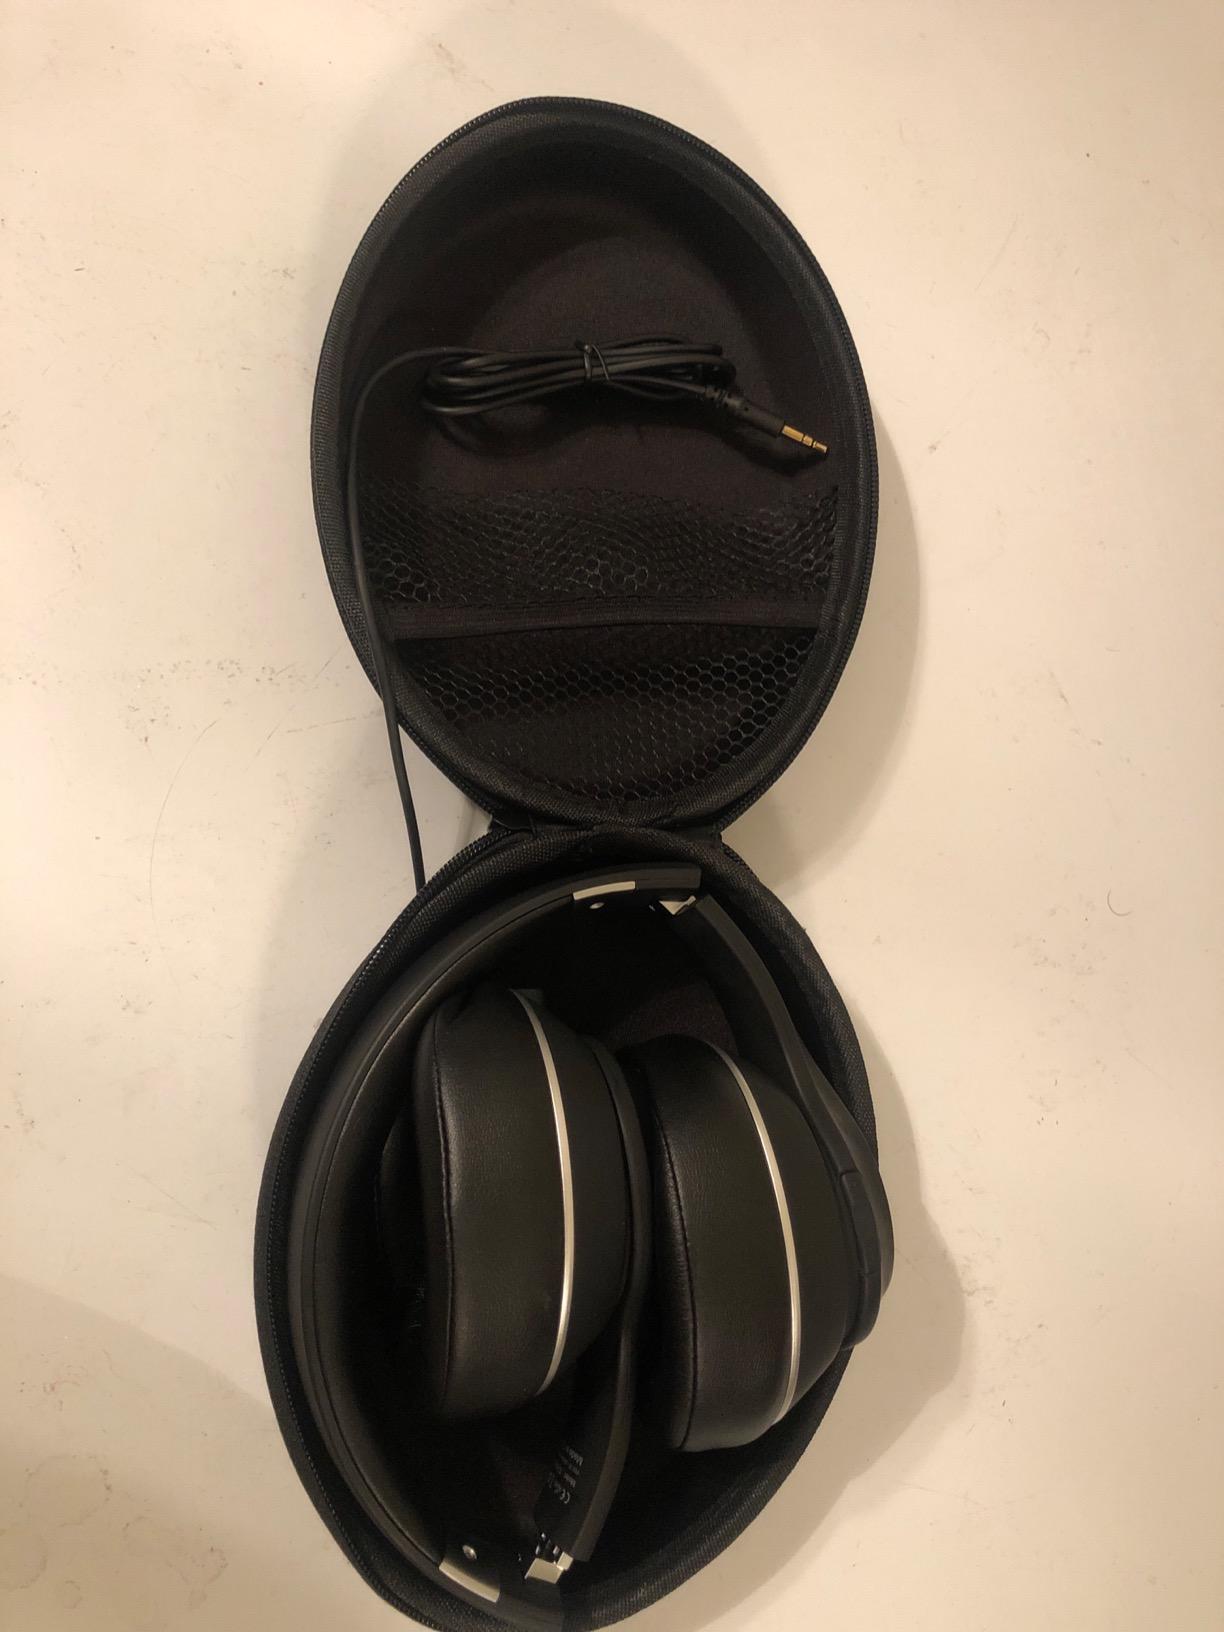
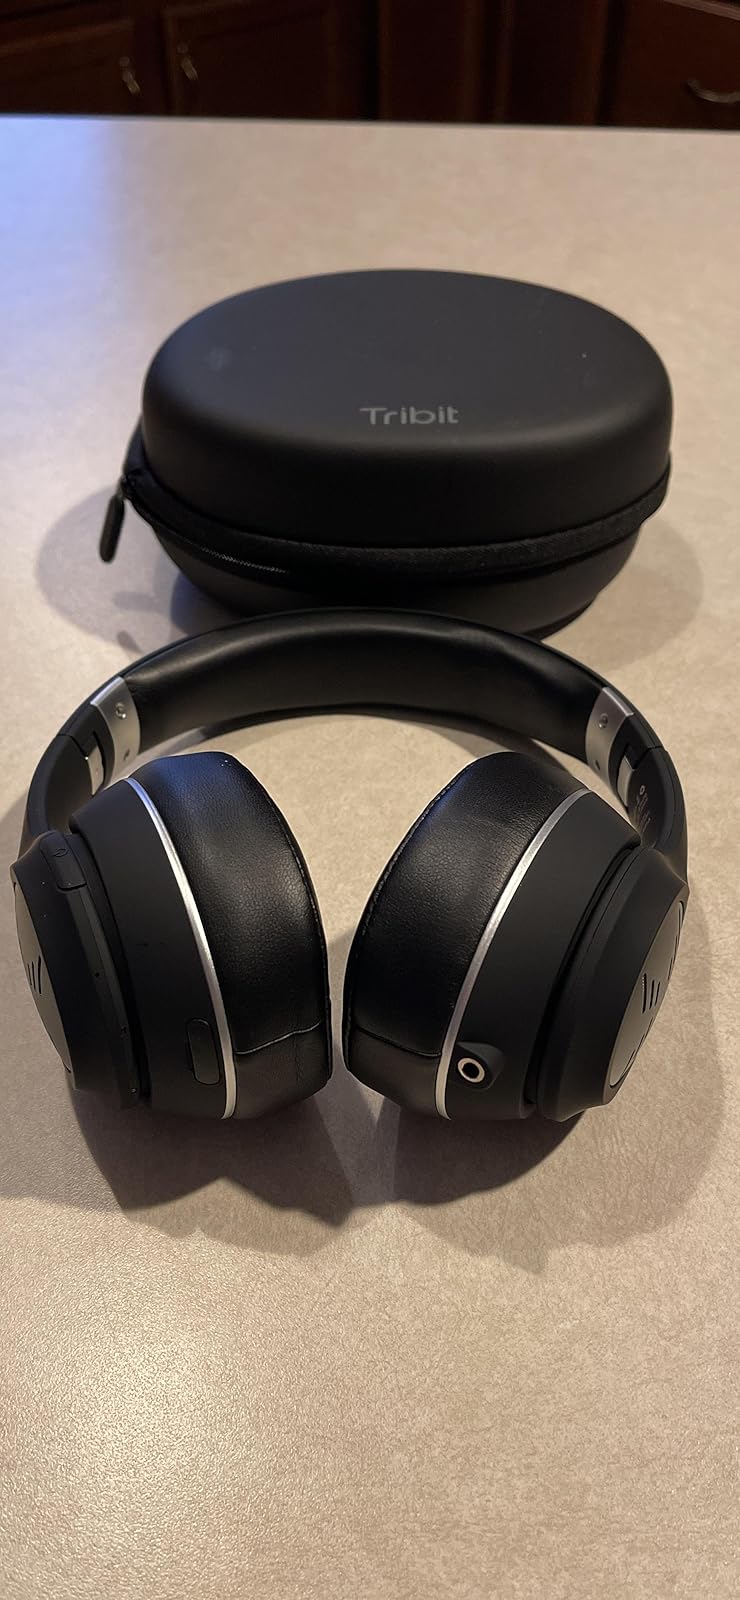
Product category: headphones
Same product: yes